Br'er Rabbit

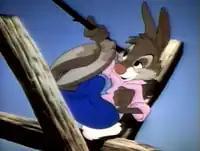
Br'er Rabbit in Walt Disney's "Song of the South" (1946). Disney's version of the character is more stylized and cartoony than the illustrations of Br'er Rabbit in Harris' books.

There are 16 books by Joel Chandler Harris that contain Brer Rabbit stories (not all with Uncle Remus):